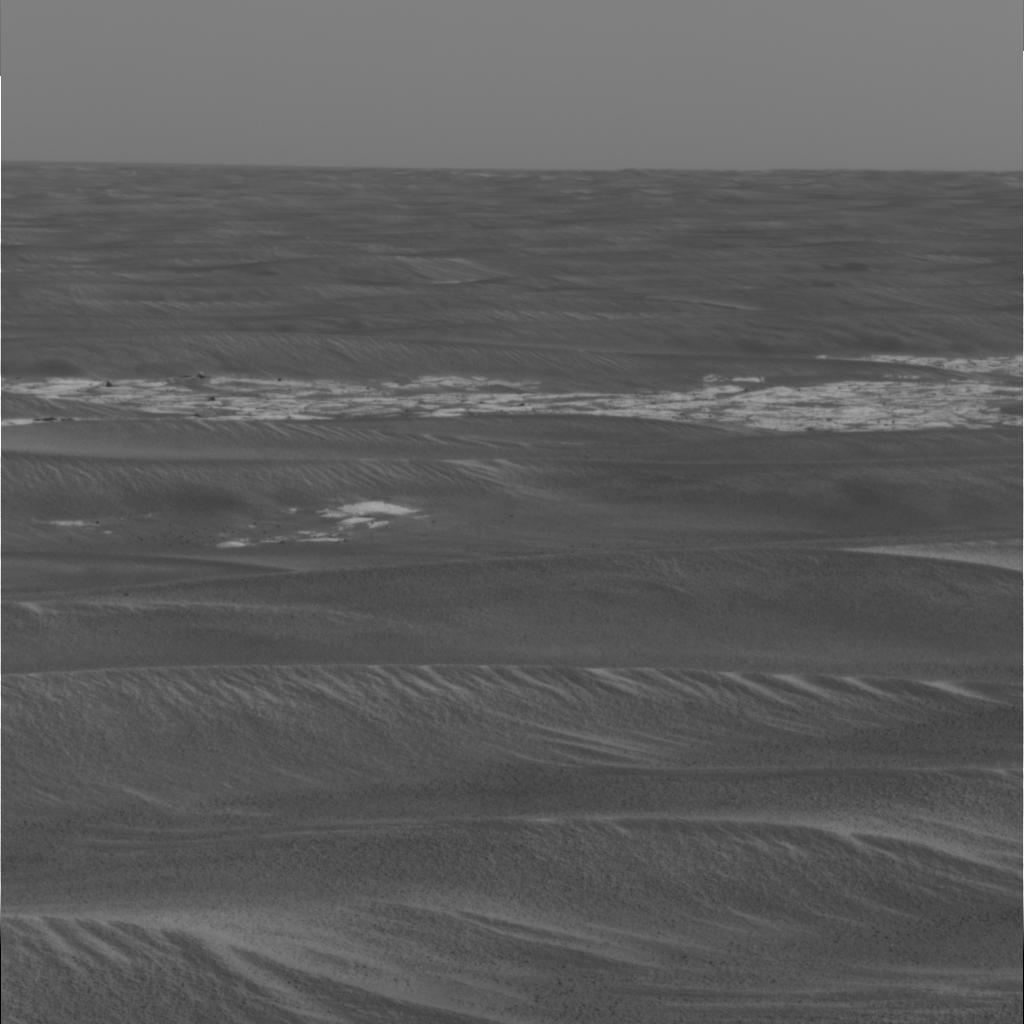
Surface features visible: Rock Outcrops, Dunes/Ripples, Rock (Linear Features), Soil, Spherules, Distant Vista, Sky